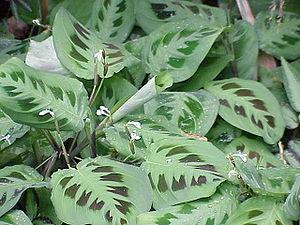
Maranta leuconeura, est une plante de la famille des Marantaceae originaire du Brésil et du Vénézuela.
La famille des Marantaceae regroupe des plantes monocotylédones ; elle comprend 400 espèces réparties en 30 genres.